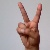
The image shows a hand gesture representing the letter 'V' in Indian Sign Language.